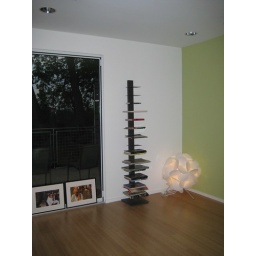
ikea tetrahedron lamp in master bedroom